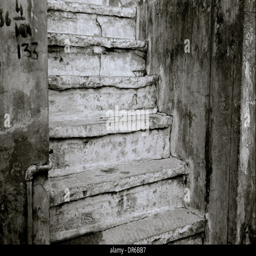
an abstract detail of the old town .